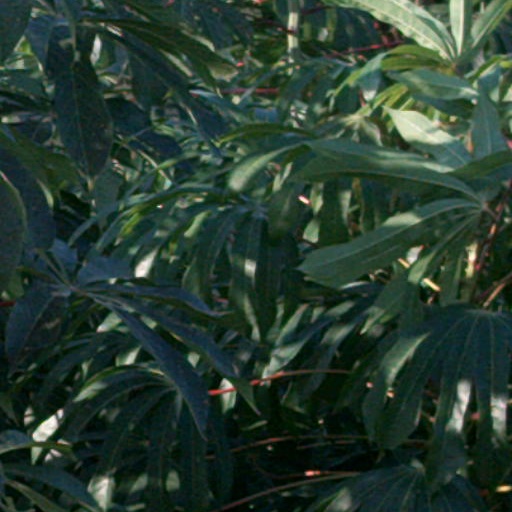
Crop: cassava